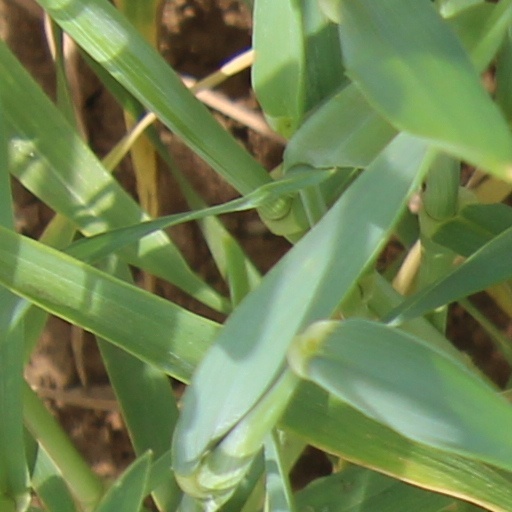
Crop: wheat